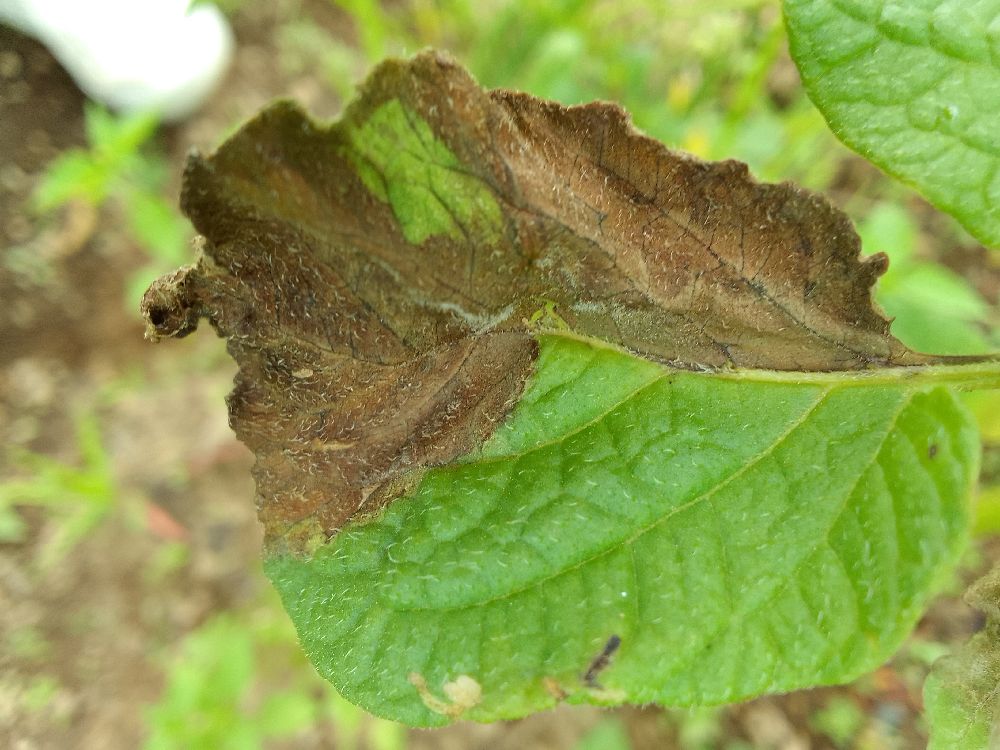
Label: Late blight